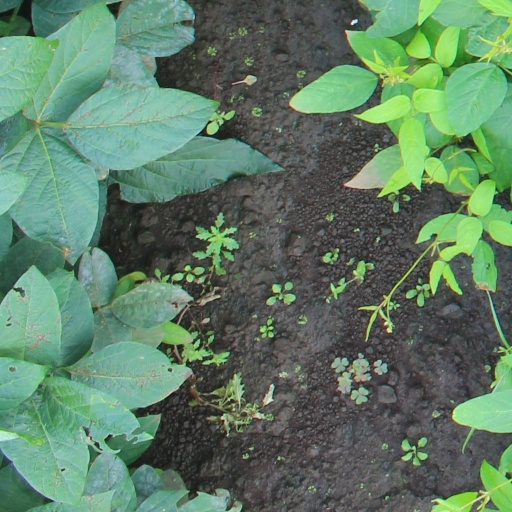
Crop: soybean